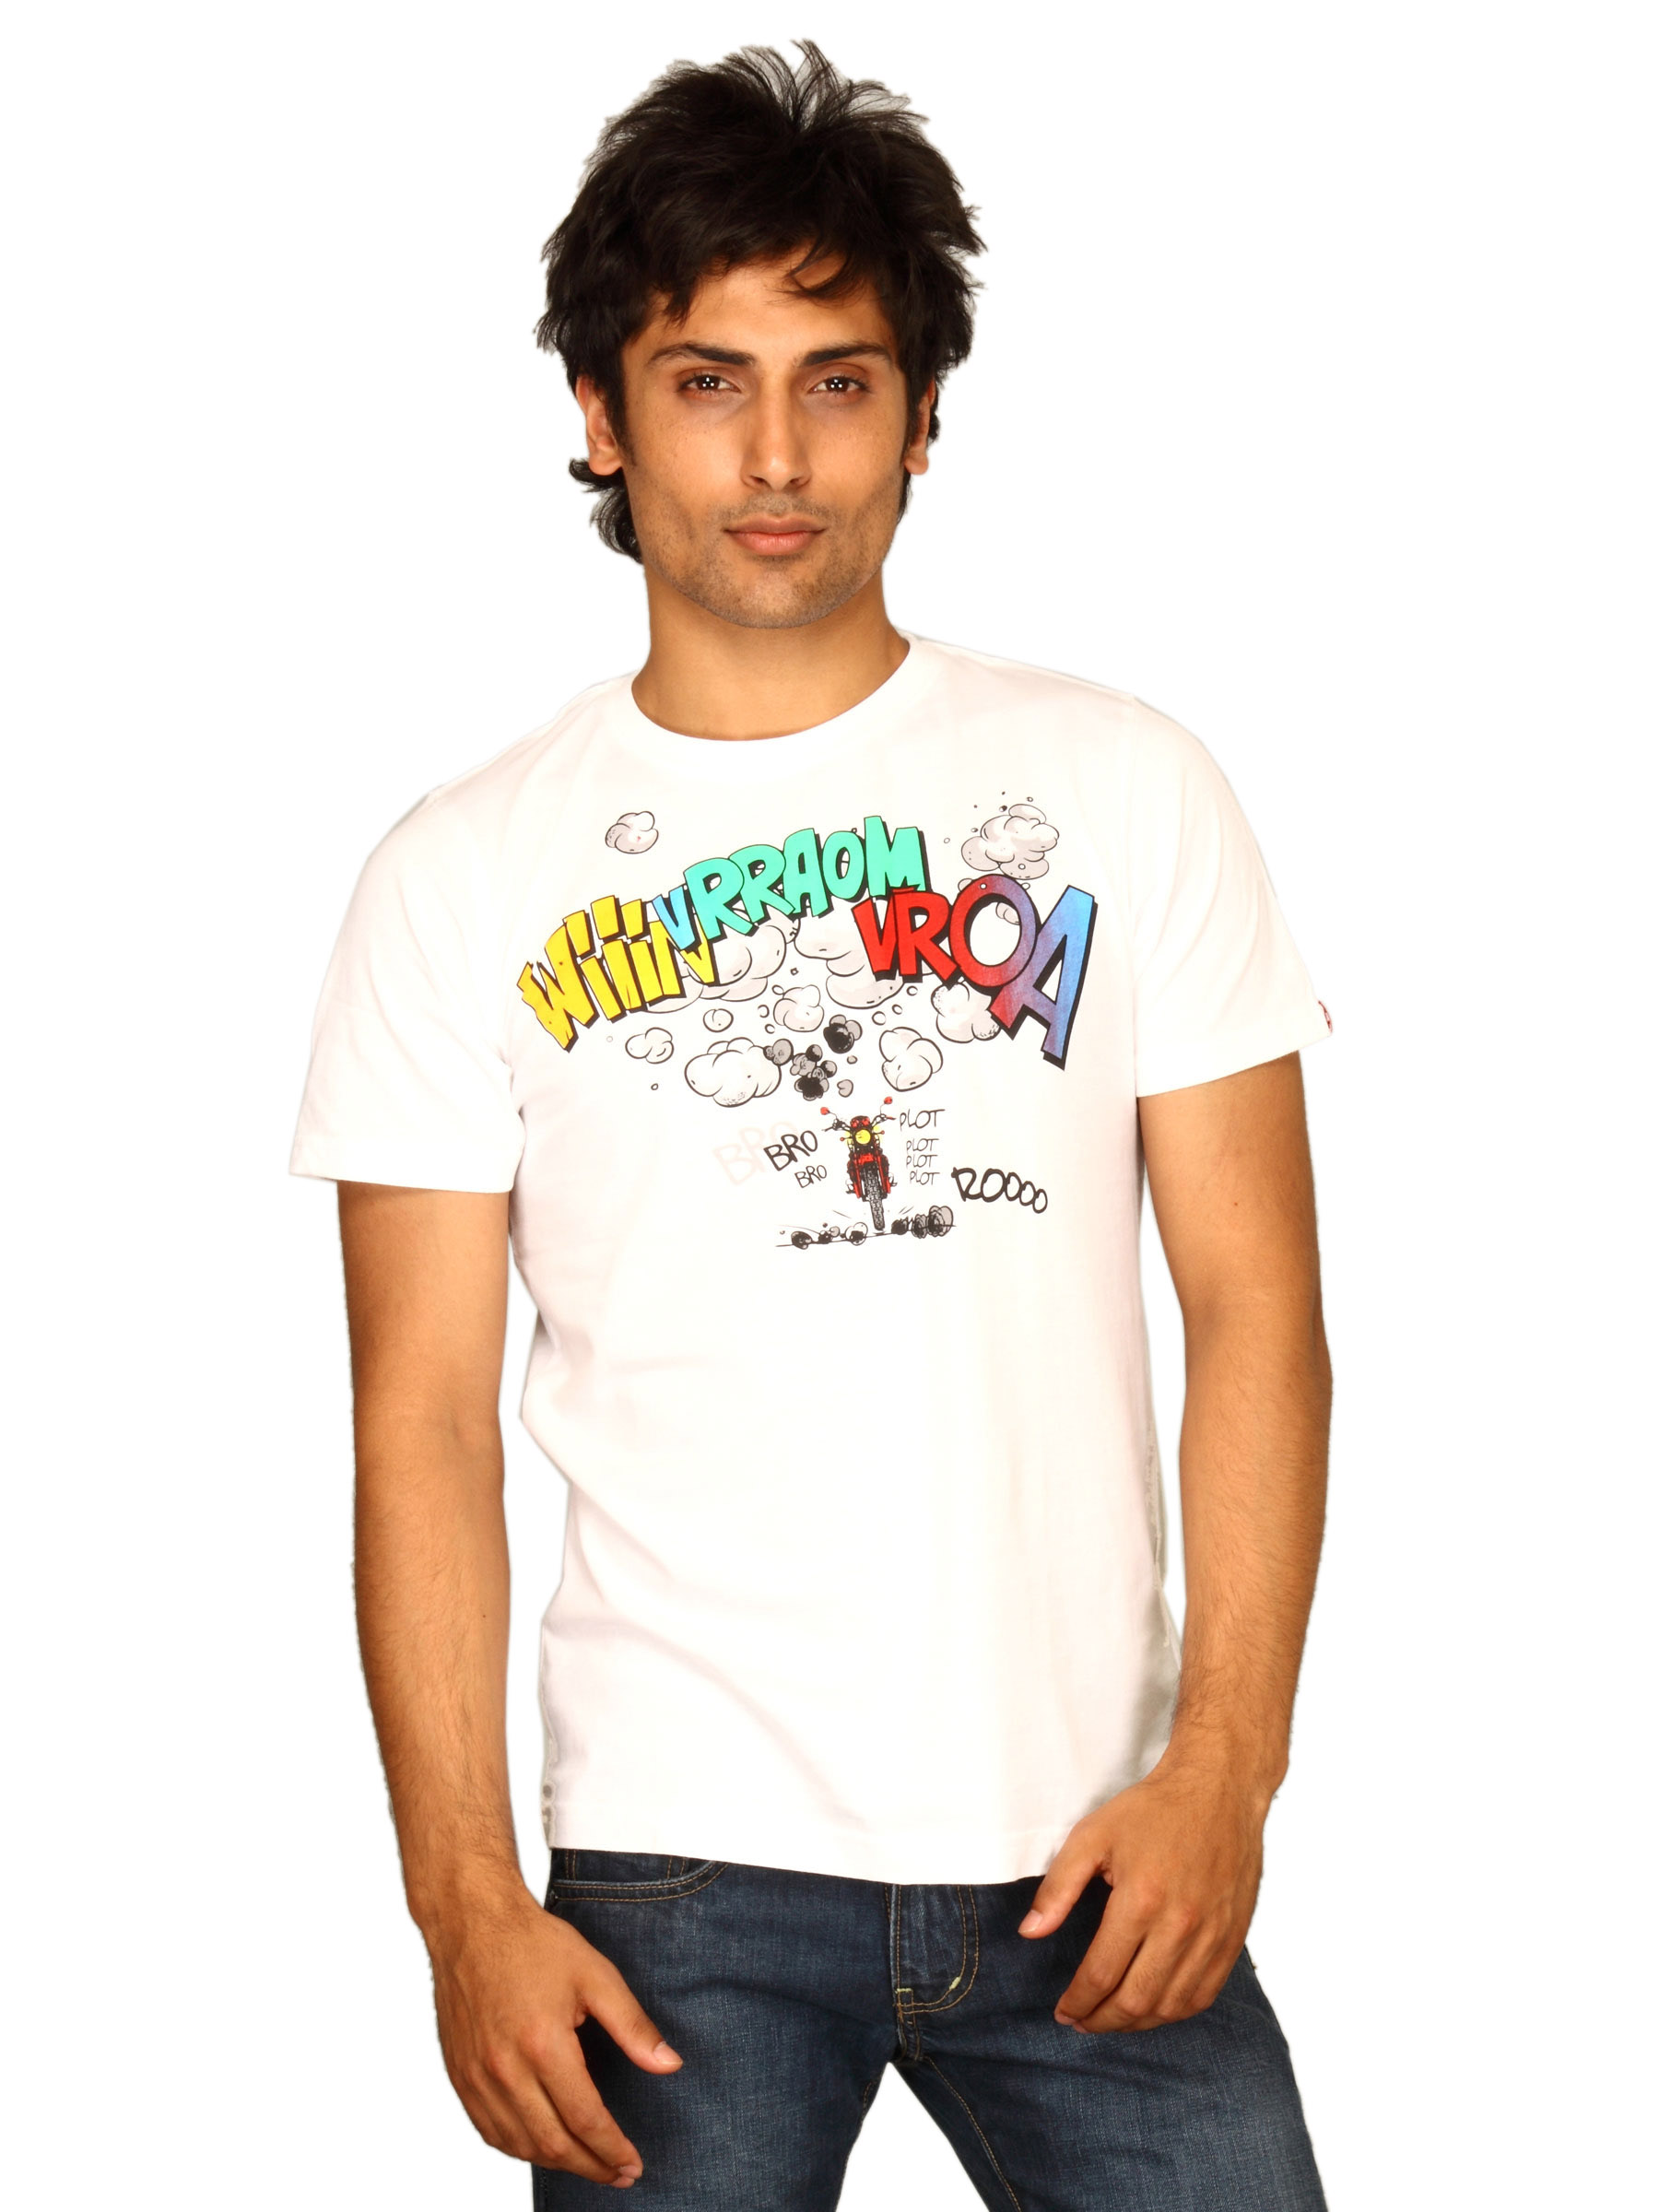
Probase Men's Bike White T-shirt
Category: Apparel / Topwear / Tshirts
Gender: Men
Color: White
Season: Summer 2011
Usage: Casual